AUTOart

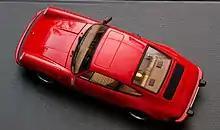
AUTOart late 1970s Porsche 911 Carrera. Note precise detail in seat cloth design, rear view mirrors, windshield wipers and logos.

AUTOart has produced more than 45 different car marques in nine different scales. Sizes generally range from 1:64 scale (2 to 3 inches long) to 1:12 scale (about 12 to 14 inches). Fine details such as carpeting, seat belts, door handles, engines, suspension, sun visors and door/hood/trunk lid dampers are reproduced. As an example, the company's 1:18 scale 1971 Mustang featured accurate details down to engine wiring, underside hood insulation, wood grain inserts in the doors, and authentically detailed brake and accelerator pedals. The 1:18 scale 1941 Willys military Jeep features accurate weld rivets, shaped reflectors, wood shovel and axe, tied whip antenna, and accurate period dashboard labels. Many AUTOart models are of exotic racing, sports, or performance vehicles, but more mundane vehicles like the New Beetle or the Chrysler PT Cruiser are also produced.